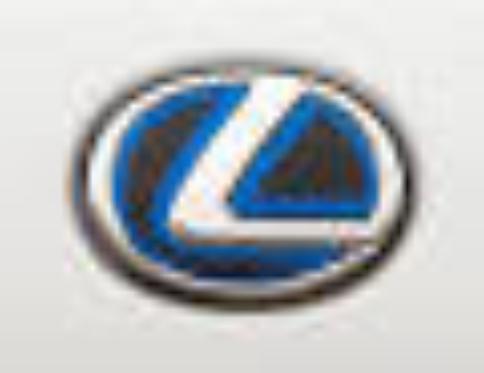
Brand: lexus-2
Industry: Transportation